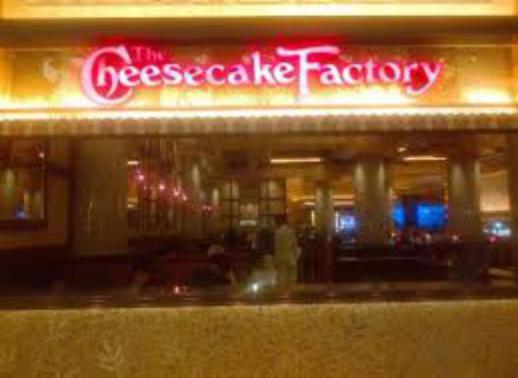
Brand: cheesecake factory
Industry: Food